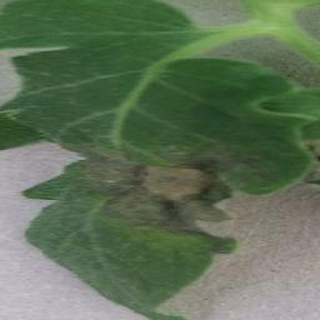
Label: tomato_late_blight